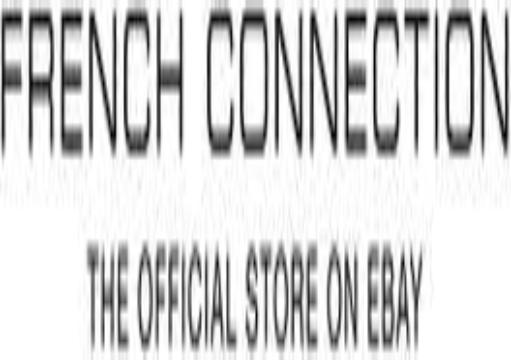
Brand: French Connection
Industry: Clothes